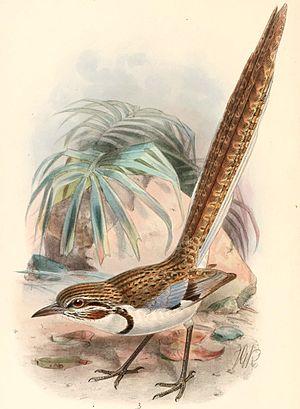
Le Brachyptérolle à longue queue, unique représentant du genre Uratelornis, est une espèce d'oiseaux de la famille des Brachypteraciidae. Il est le seul brachyptérolle présentant un dimorphisme sexuel apparent, en l'occurrence des différences de plumages et de tailles. C'est un oiseau de taille moyenne avec une silhouette dodue et une longue queue. Les parties supérieures sont brun foncé avec des stries noires tandis que les parties inférieures sont gris clair. La gorge blanche est bordée de traits malaires noirs et d'une bande noire sur la poitrine, et une bande blanche s'étale un peu en dessous de l'œil. Des plumes bleu ciel sont visibles sur le bord des ailes et de la queue. L'oiseau crie rarement en dehors de la saison de reproduction, à l'exception de quelques cris territoriaux.